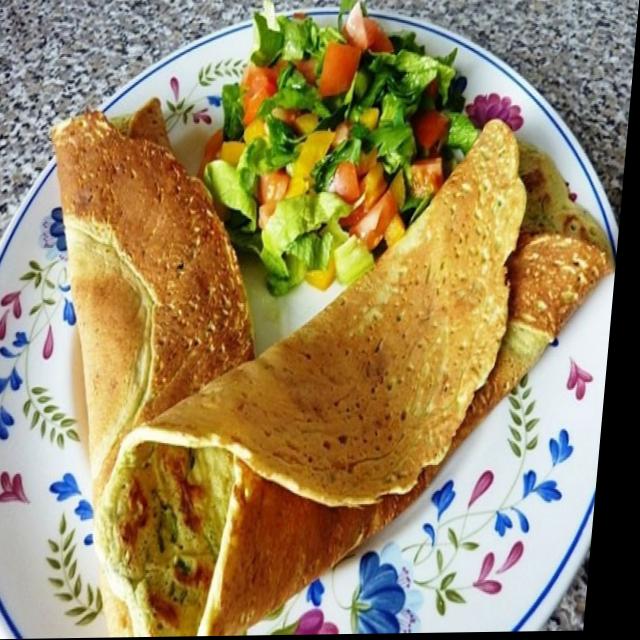
Dish: masala_dosa